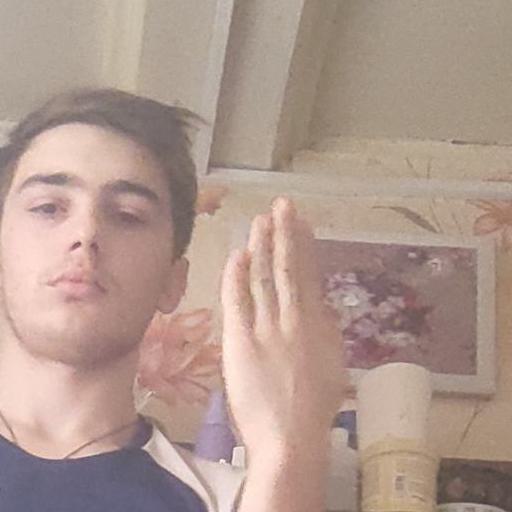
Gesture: stop_inverted